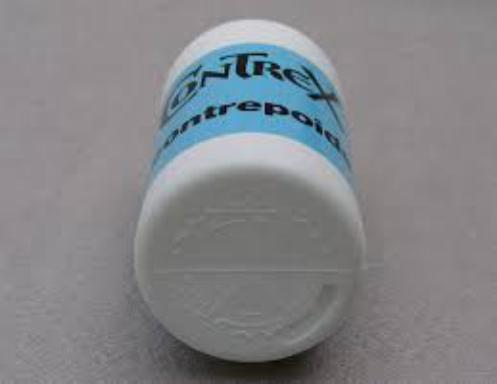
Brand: contrex
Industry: Food